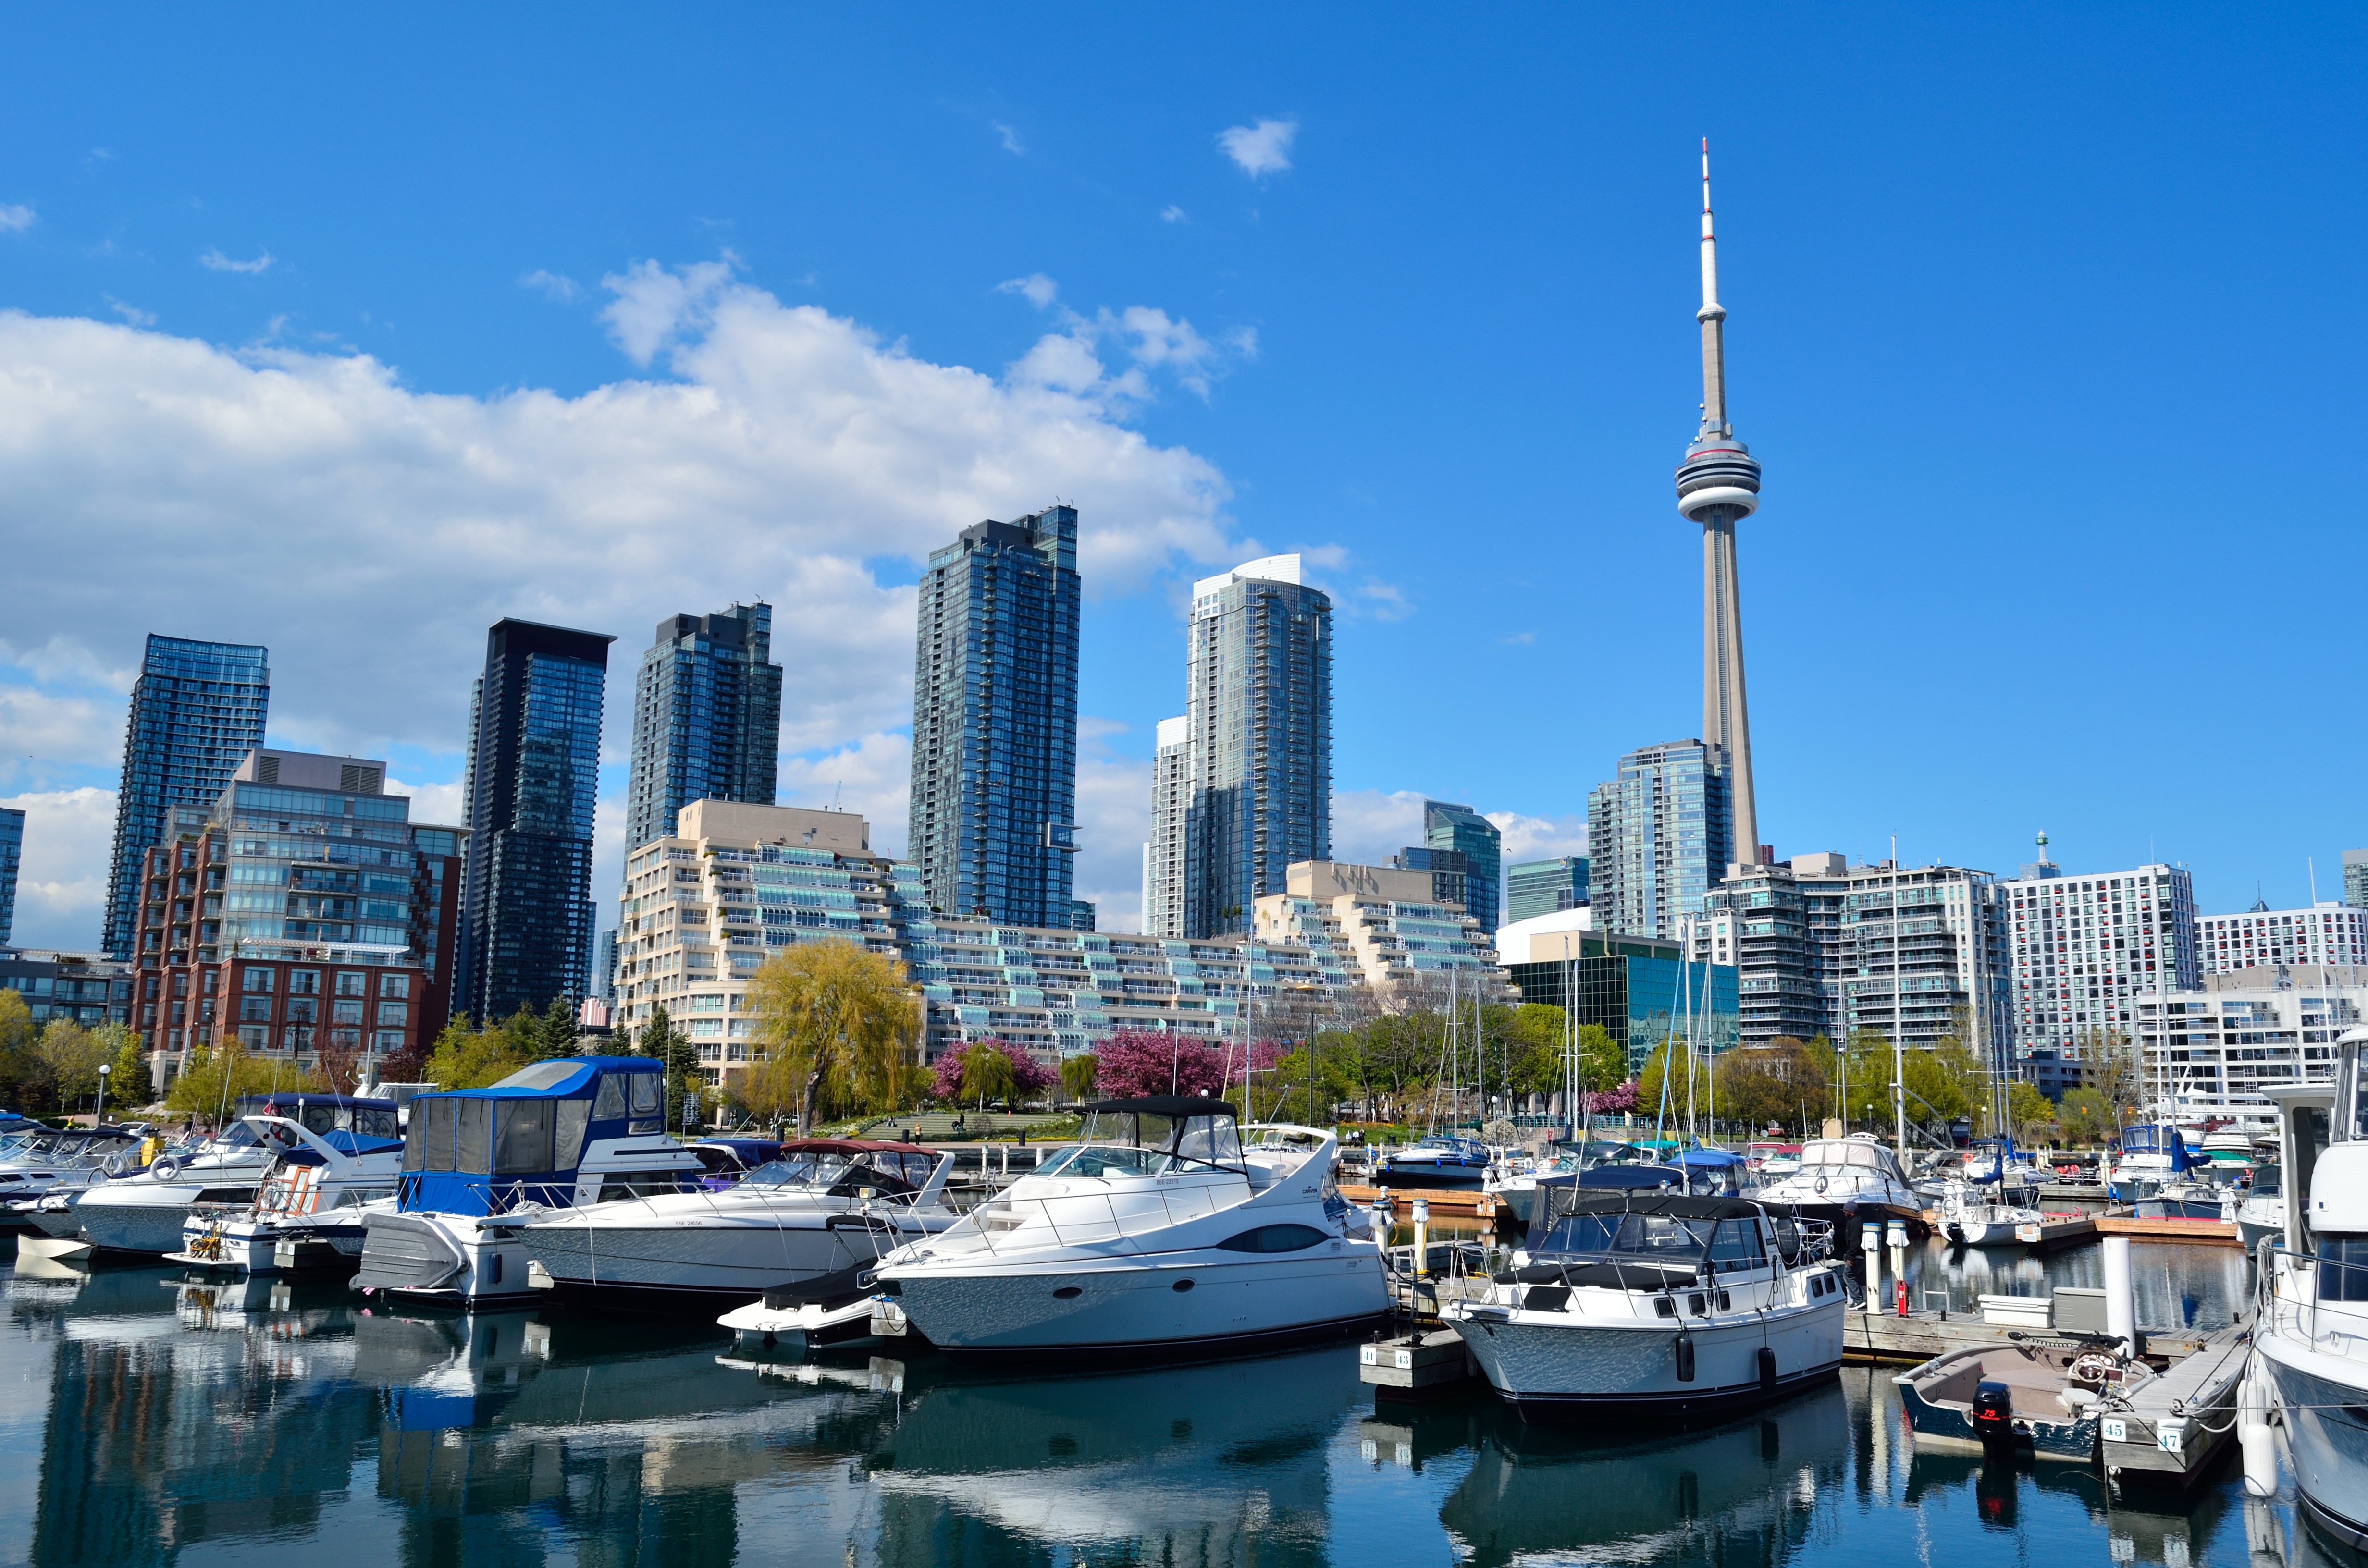
sea, water, dock, architecture, skyline, city, skyscraper, urban, cityscape, downtown, summer, spring, vehicle, bay, harbor, marina, port, tower block, cn tower, outside, skyscrapers, buildings, canada, boats, ships, reflections, toronto, metropolis, human settlement